Annunciation (van Eyck, Washington)

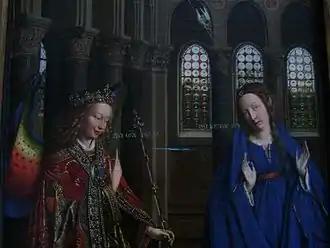
Detail – Mary and Gabriel

It has been suggested that Mary has been given the features of Isabella of Portugal, wife of Philip the Good, Duke of Burgundy, who may well have commissioned the painting from van Eyck, his (part-time) court painter. Mary wears a robe in her usual blue, which is trimmed in ermine, reserved for royalty, which would suit this theory, although the Middle Ages placed great emphasis on Mary's royal descent in any case. As is usual, especially in the North, Mary's features are less attractive than those of Gabriel; with his being a sexless angel there was considered to be no possibility of his beauty causing inappropriate thoughts in the onlooker. Neither figure has a halo – these were being dispensed with in Early Netherlandish art in the interests of realism; eventually the Italians would follow. Mary's posture is ambiguous; it is not clear if she is standing, kneeling or sitting.